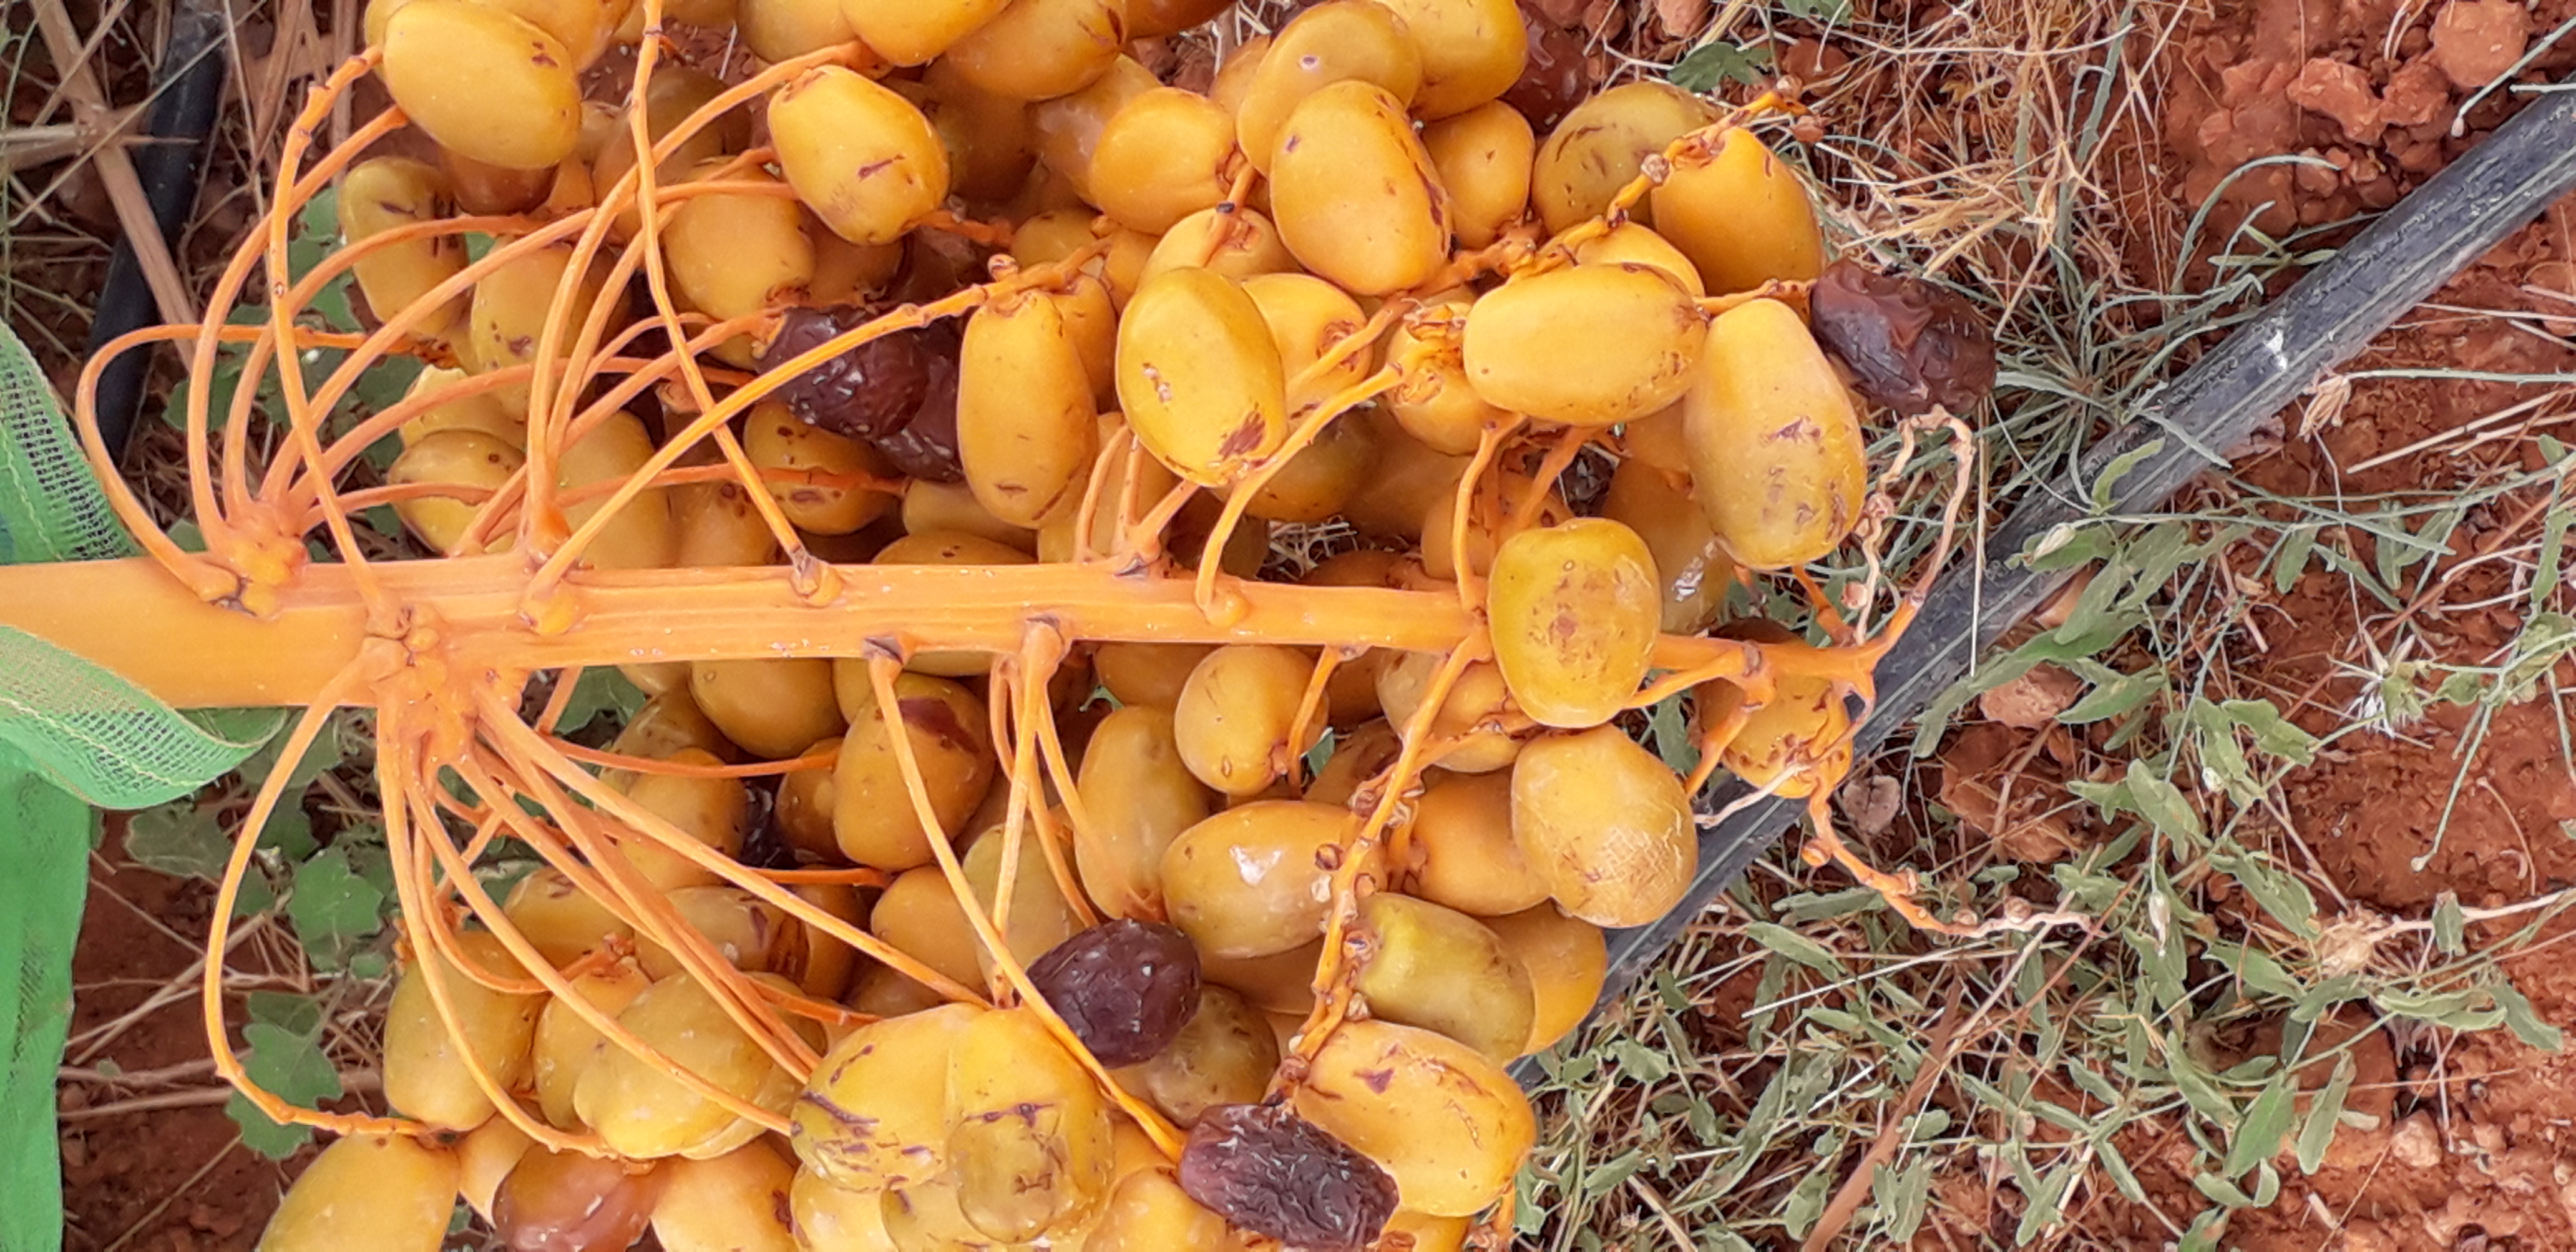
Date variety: Boufagous